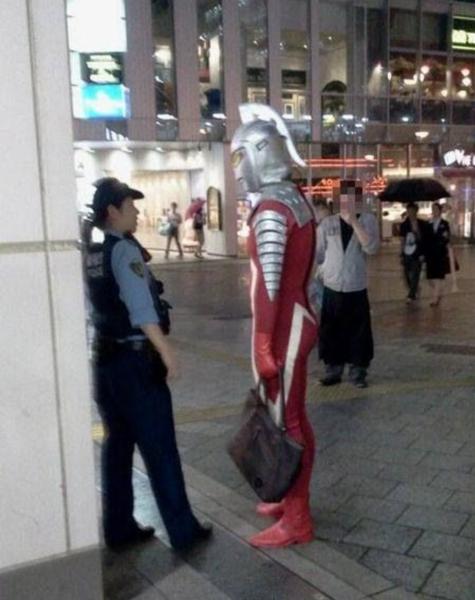
回答: 家着いてってもいいですか?